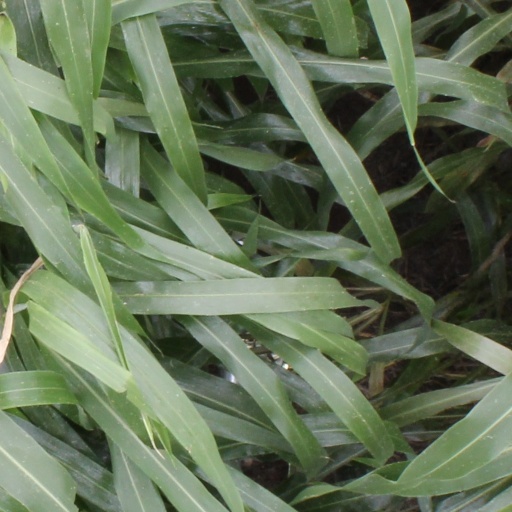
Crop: sorghum